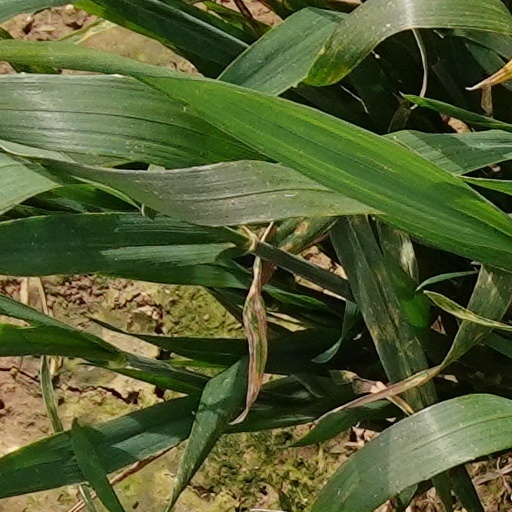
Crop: wheat